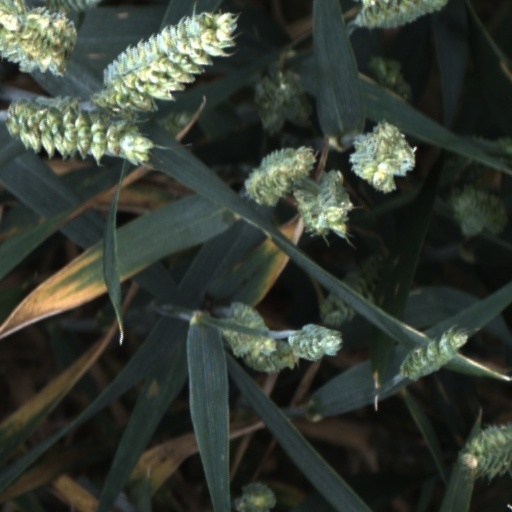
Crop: wheat